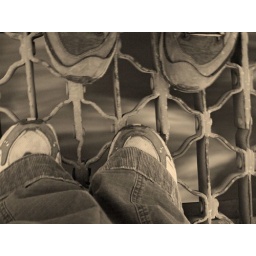
Standing on the bridge with the river rushing by below.